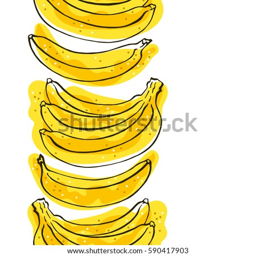
seamless pattern of bananas border on a white background